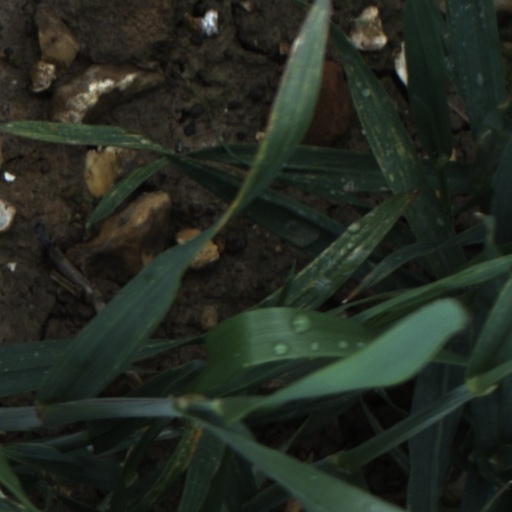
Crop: wheat